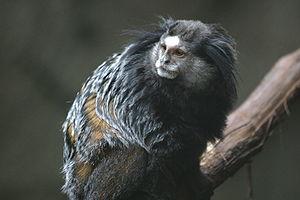
Le Ouistiti de Kuhl est une espèce de primate de la famille des Callitrichidae vivant dans les forêts du sud-est du Brésil.